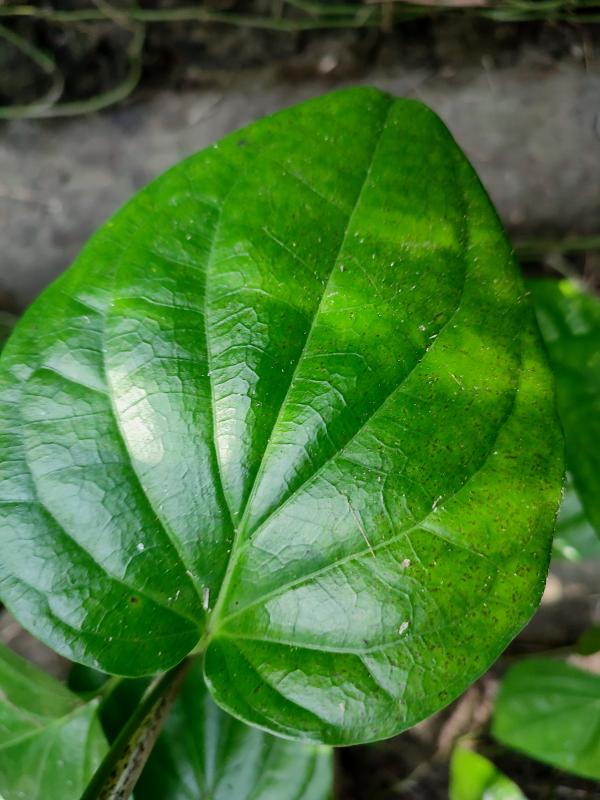
Label: Healthy_Leaf